Colin Spencer

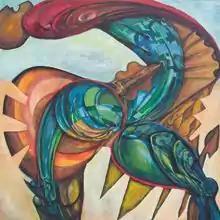
Colin Spencer painting: "Travelling Player" 2011

Colin Spencer had huge fun working alongside Katharine Whitehorn to illustrate her column in the national Sunday newspaper, "The Observer", with satirical drawings delineating the public's interpretation of fashion trends. He was commissioned by the Royal Opera House to draw their idiosyncratic opera audience for their members' Magazine. He has completed oil portraits for a wide range of private customers and collectors, including Carl Winter, Director of the Fitzwilliam Museum, Cambridge; Lady Rawlinson; Diana Hopkinson; Michael Davidson; and Canon Frederic Hood of Pusey House, Oxford. His work resides in a wide range of private collections amongst those of Melvyn Bragg, Germaine Greer, Derek Grainger, Bob Swash, Diana Athill, Prue Leith and the late Mary Renault and Sir Huw Wheldon.